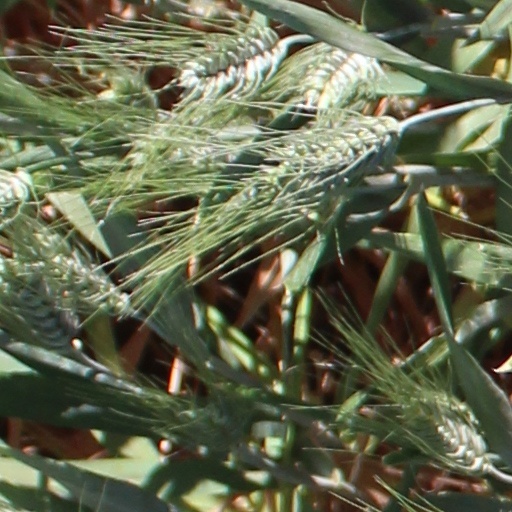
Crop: wheat